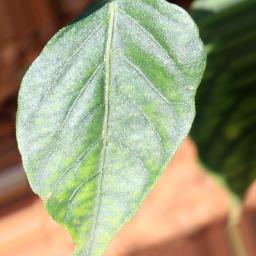
Label: nutritional